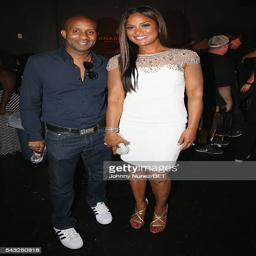
professional boxer and actor attend awards